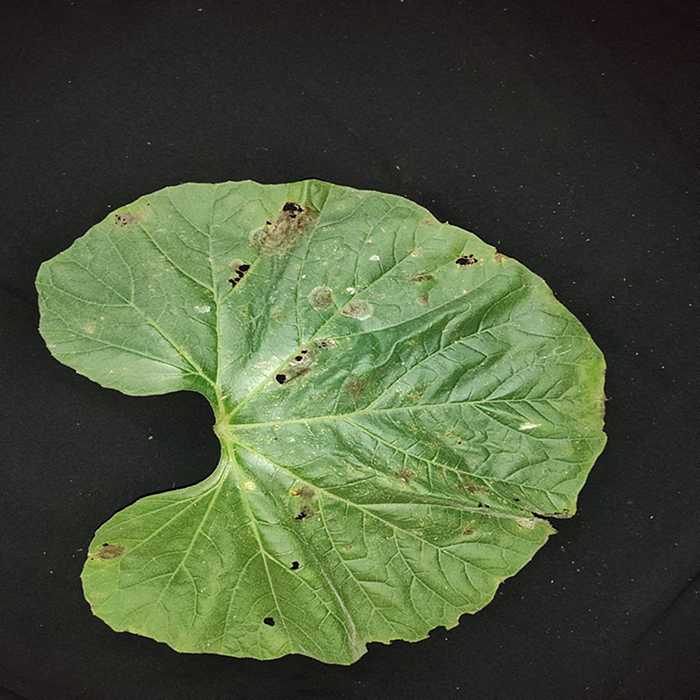
Plant: Bottle gourd
Label: Anthracnose